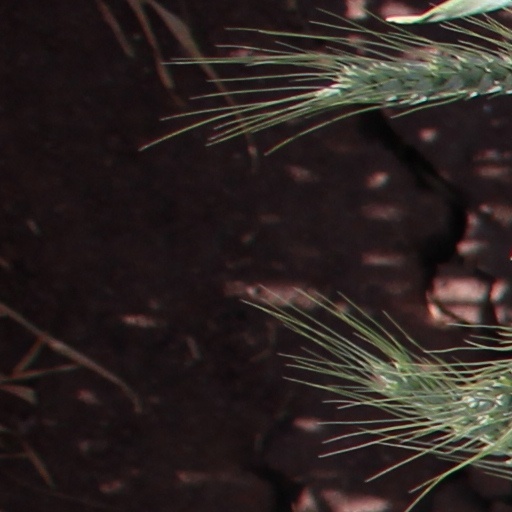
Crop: wheat